Judiciary of Iowa

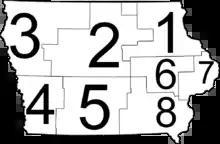
No county lines are crossed by the state judicial districts, accounting for irregular shapes and sizes

There are 8 judicial districts, each encompassing five or more of Iowa's 99 counties.